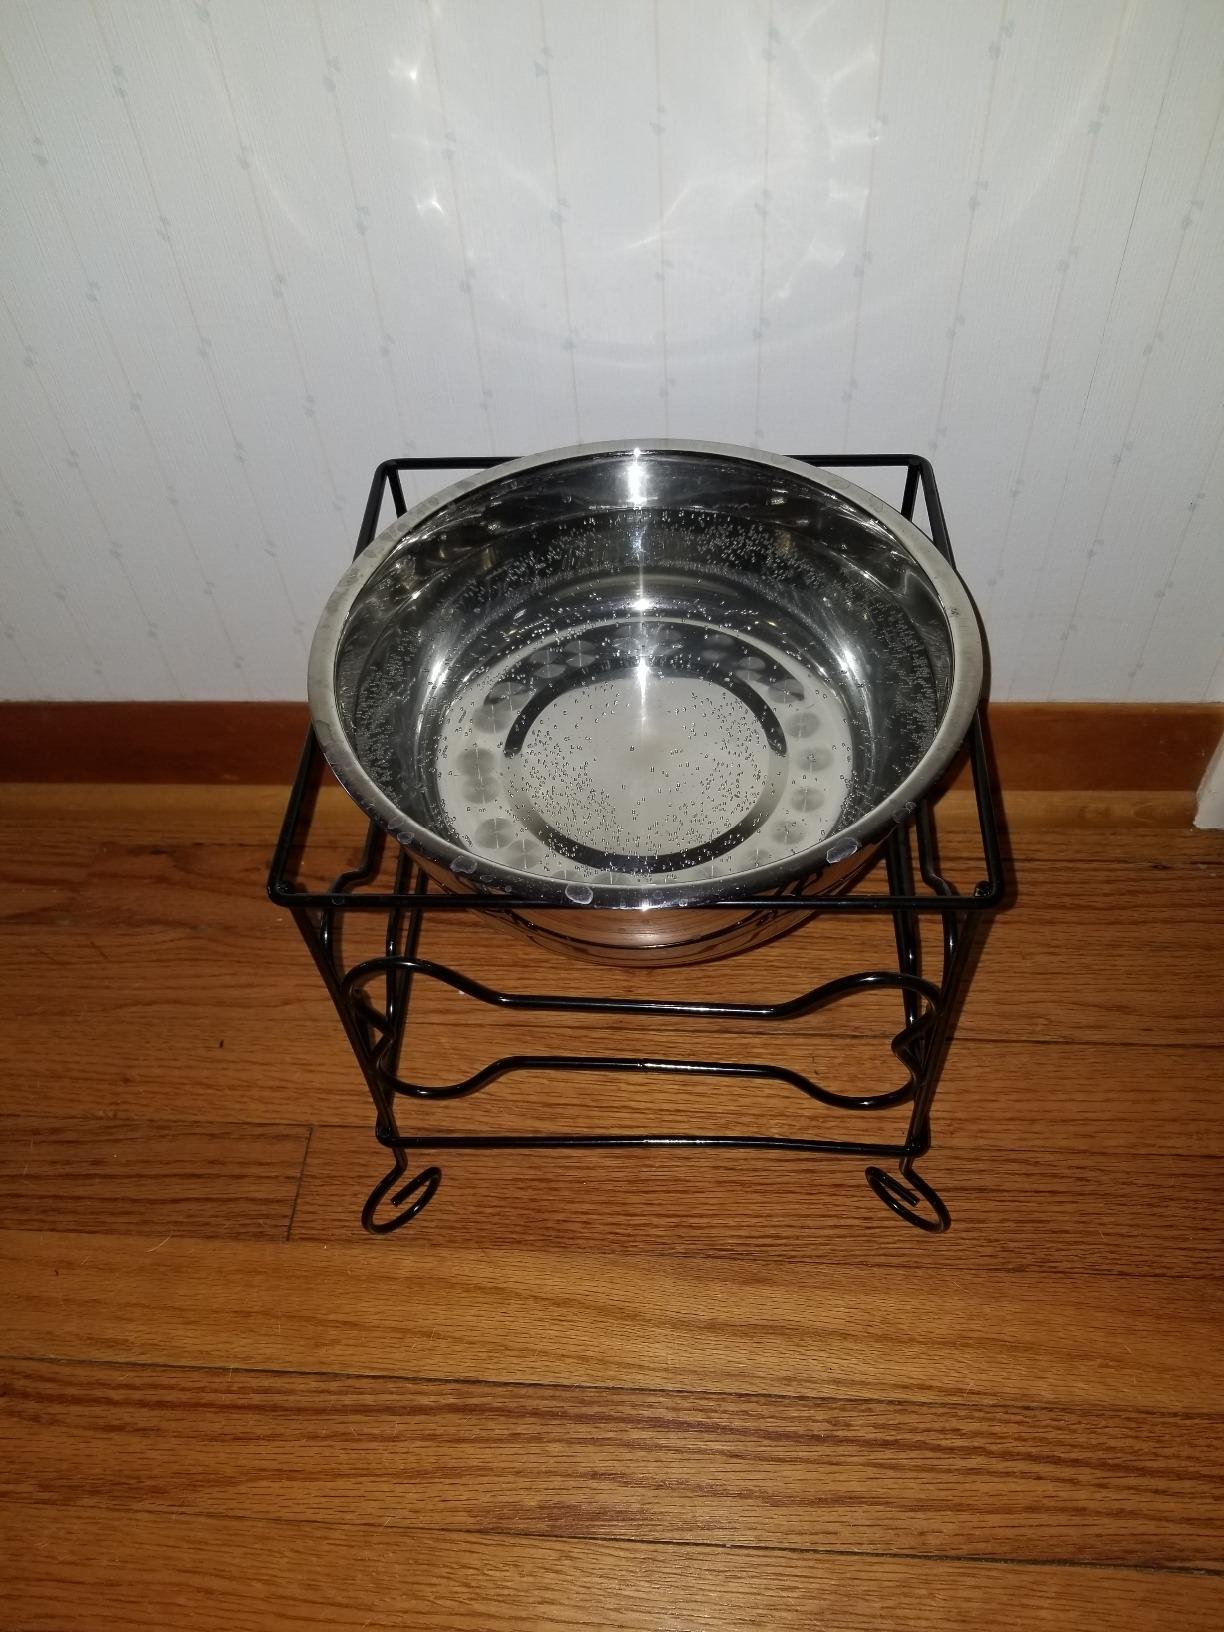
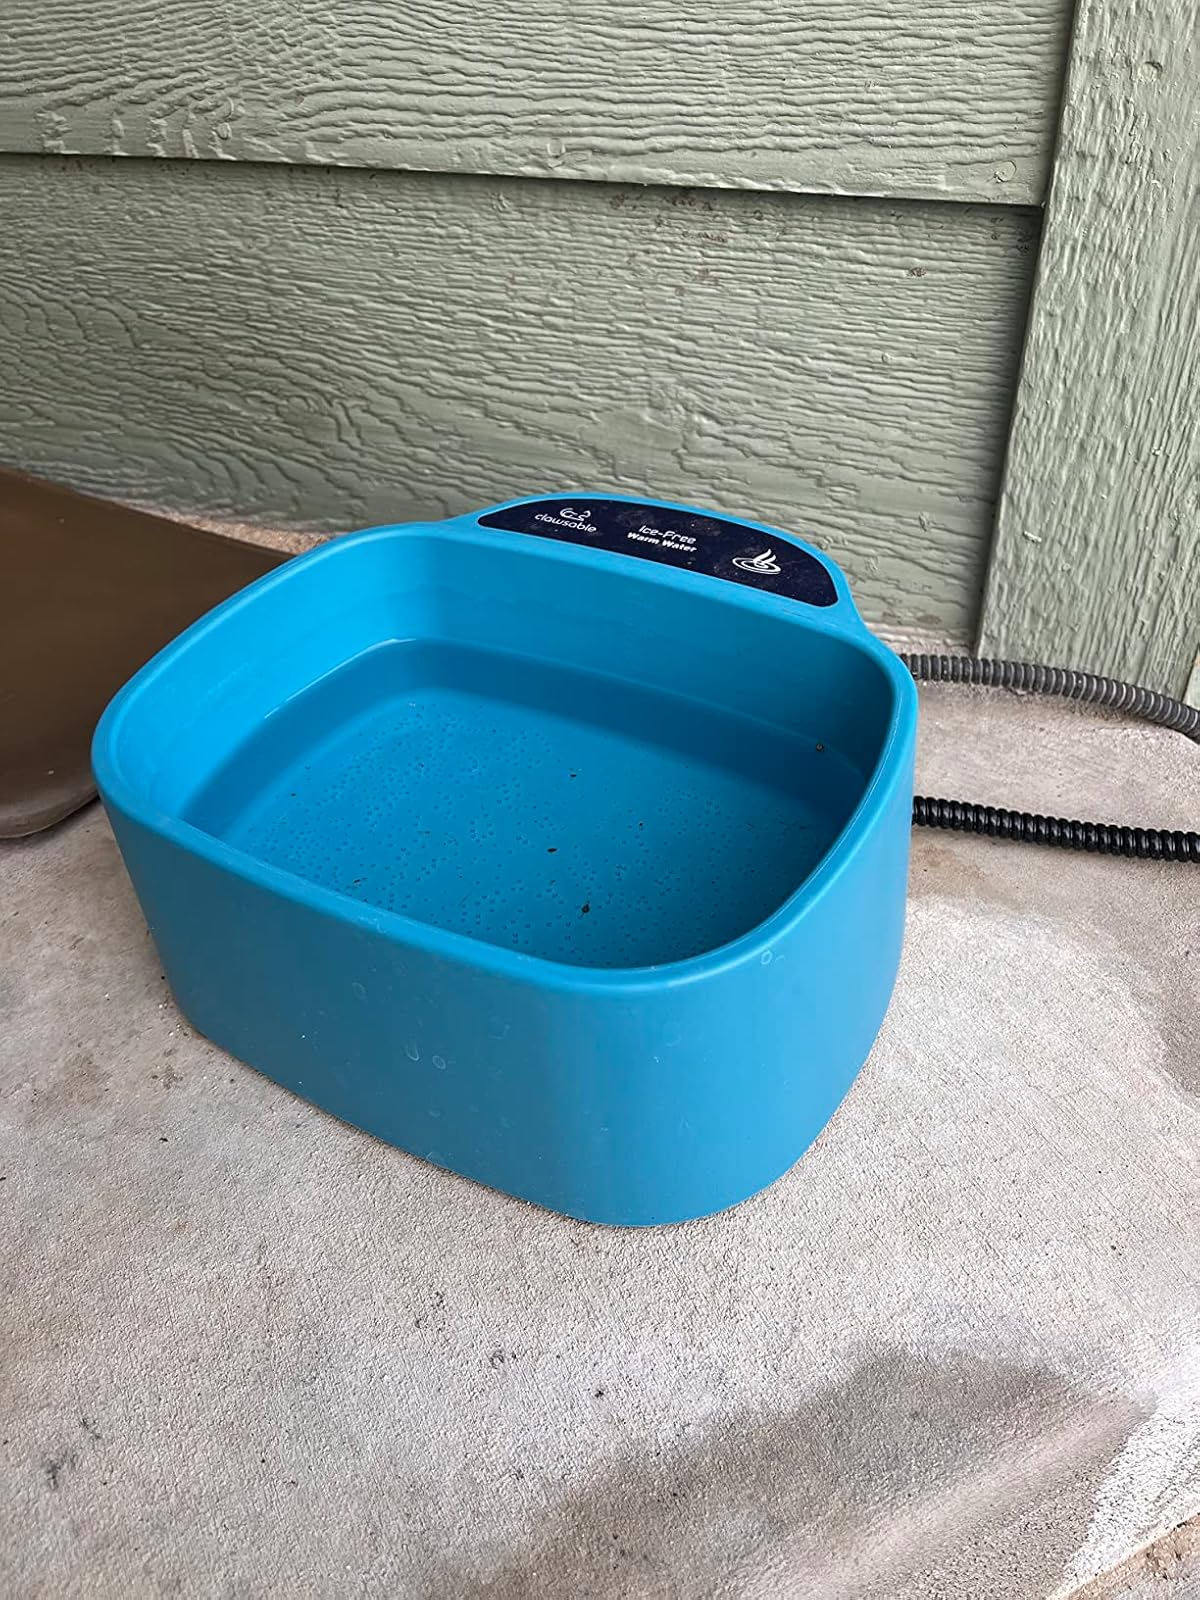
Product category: items_bowl
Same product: no